Romanian submarines of World War II

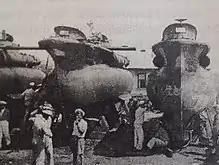
The Italian Black Sea midget submarines under Romanian control, late 1943.

The submarines were designed and built by Caproni. They were used as coastal defence units, being a significant improvement of the previous CA-class. Each unit had a standard (surfaced) displacement of 35.4 tons and a submerged displacement of 44.3 tons. They measured 15 meters in length, had a beam of 3 meters and a draught of 2.05 meters. Power plant consisted of one Isotta Fraschini diesel engine and one Brown Boveri electric motor, both generating a total of 130 hp powering a single shaft, resulting in a surfaced top speed on 7.5 knots and a submerged top speed of 7 knots. Each boat was armed with two externally-mounted 450 mm torpedoes, each tube could be reloaded without removing the vessel from water. The two torpedoes could also be replaced by two mines. Each boat had a crew of four, aided in navigation by a small conning tower.